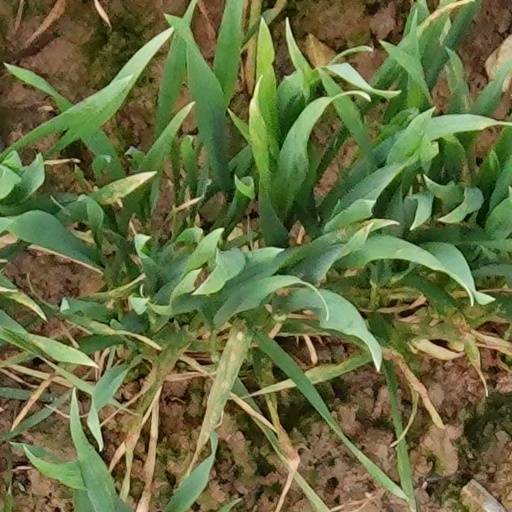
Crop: wheat